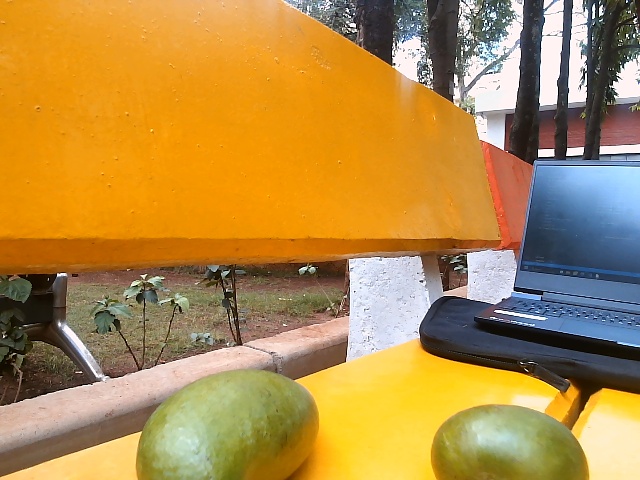
Label: Raw_Mango